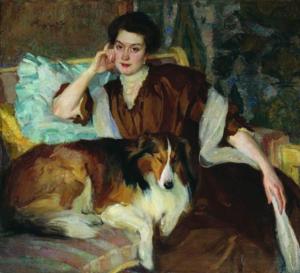
Ossip Emmanouïlovitch Braz est un peintre russe, né à Odessa en Russie en 1873 et décédé à Paris en 1936. Il fut conservateur du Musée de l'Ermitage de Saint-Pétersbourg.